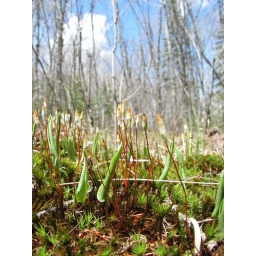
I like how these tiny flowers mimic the large trees in the background.